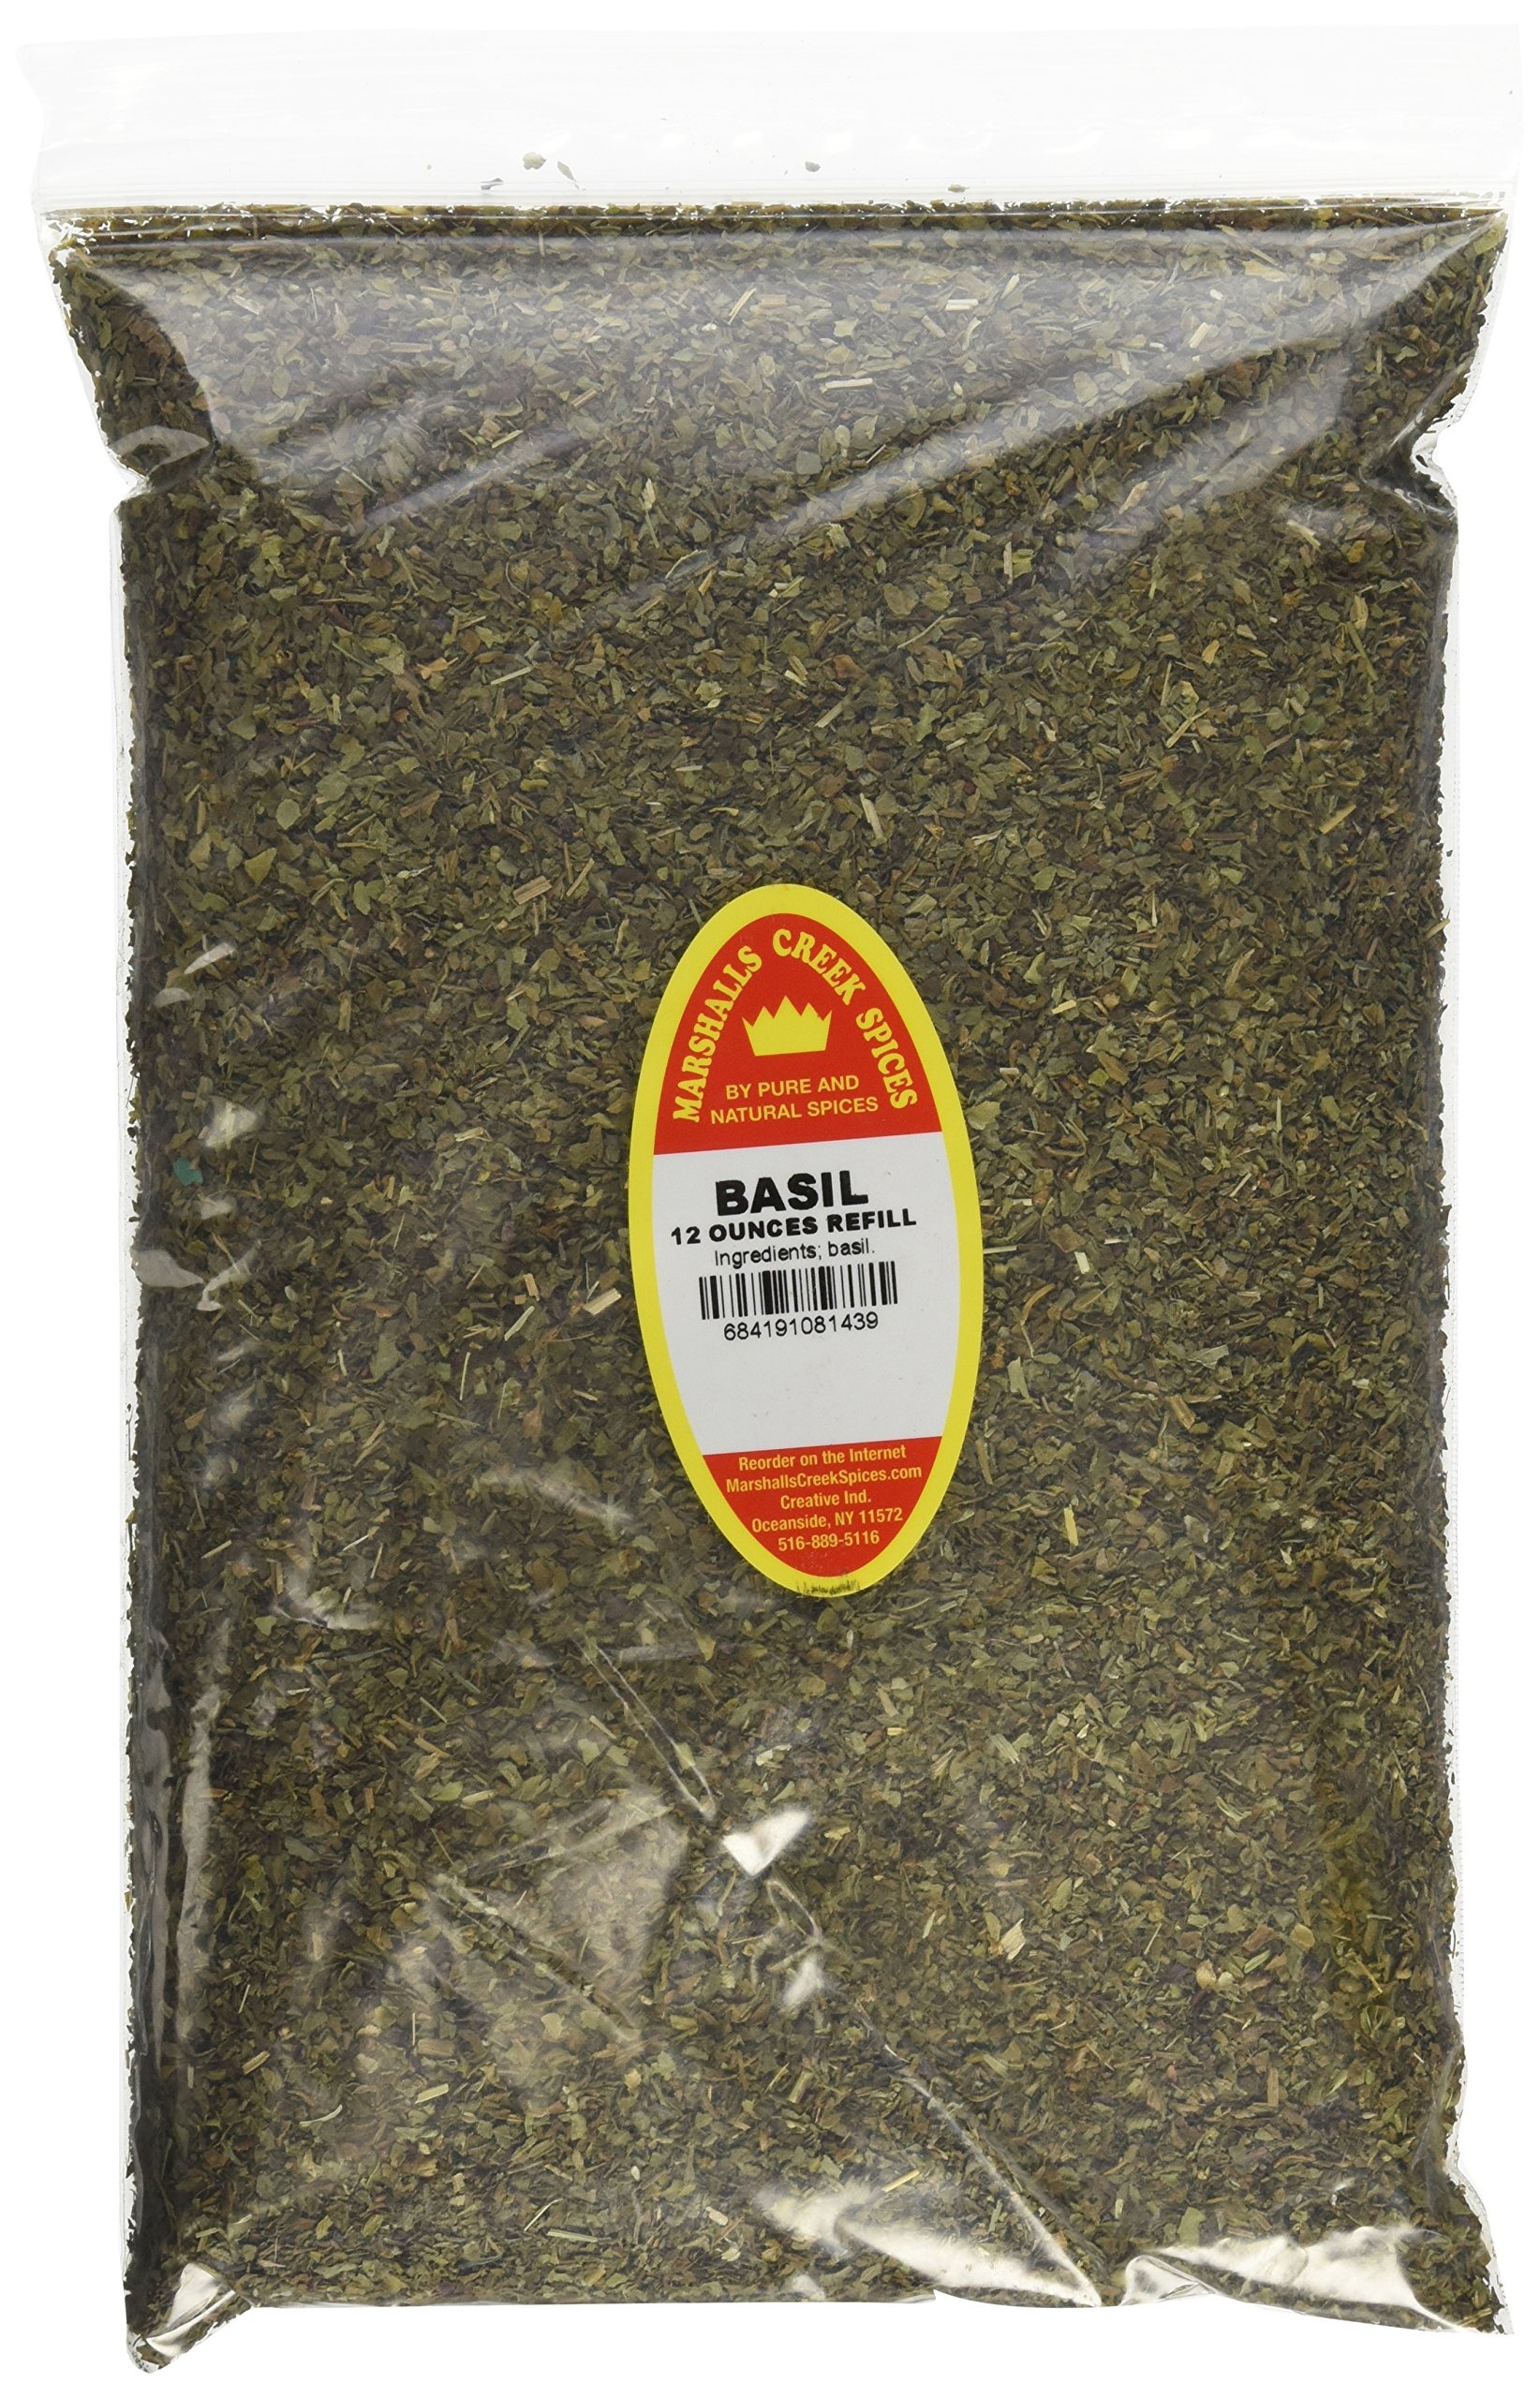
Item Name: Marshall’s Creek Spices Family Size Refill Basil, 12 Ounces
Bullet Point 1: Packed fresh weekly
Bullet Point 2: Refills our family-size jug
Bullet Point 3: No fillers; No MSG
Bullet Point 4: All natural
Bullet Point 5: Ingredient is basil
Value: 12.0
Unit: oz

Price: 29.99